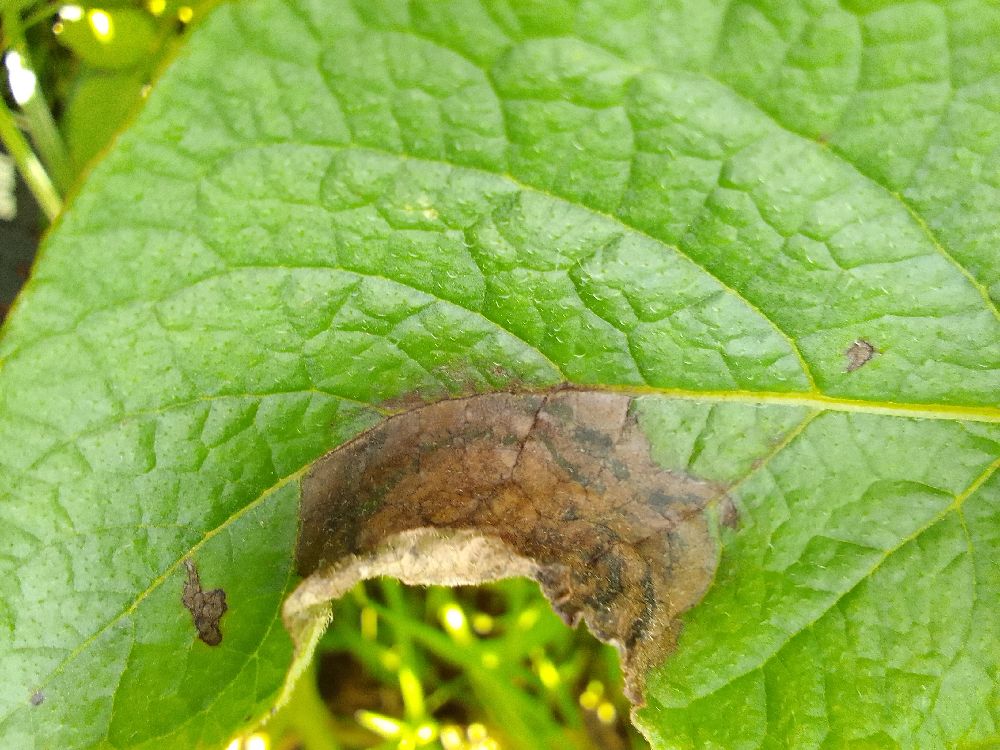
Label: Late blight